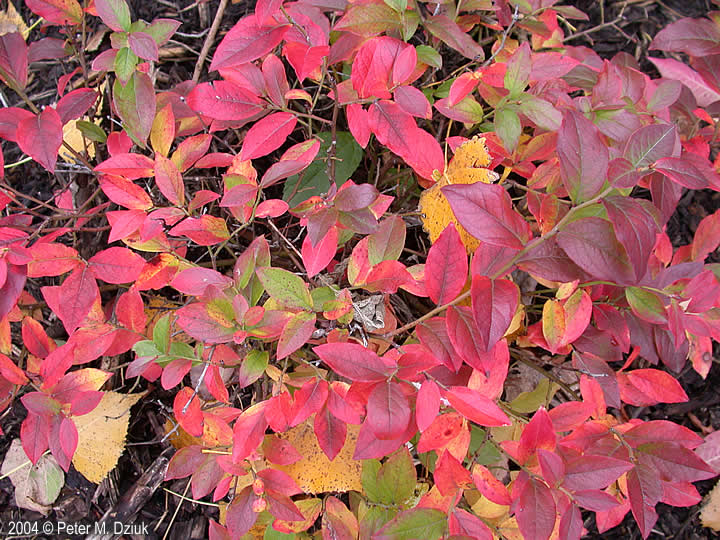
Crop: potato
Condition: early_blight